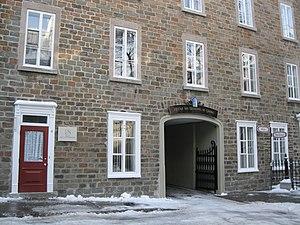
École des Ursulines de Québec